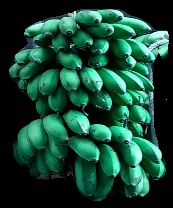
Variety: rasbale
Grade: grade2